Military history of Mexico

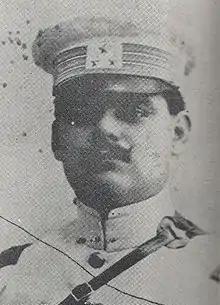
Gen. José Gonzalo Escobar led a failed rebellion in 1929

Obregón had started the process when he served as Carranza's Minister of War and continued it when he was elected President following the coup against Carranza. Obregón achieved a level of success by broadening the base of support for the central government, reining in local military strongmen by developing organized support of worker and peasant groups. Compared to Madero and Carranza, elite landowning civilians, Obregón had worked with his hands and during the Revolution found that he was a brilliant military leader and became a skilled politician. He began creating a power base that would enable him to reform the revolutionary military.